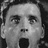
Emotion: surprise